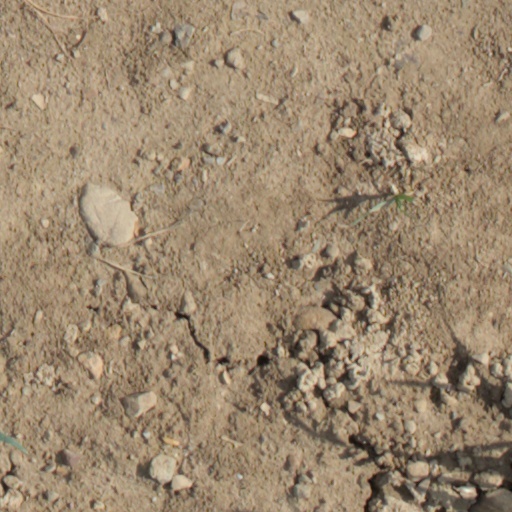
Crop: wheat